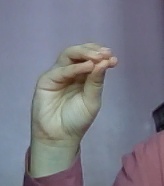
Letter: ha